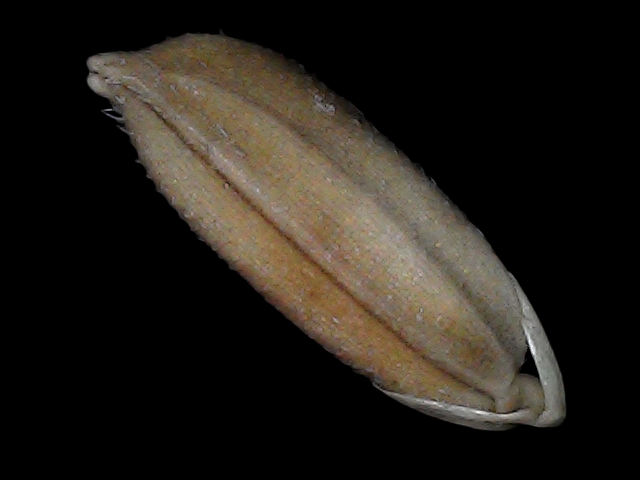
Rice variety: Br22